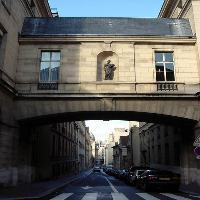
Weather: sun or clear